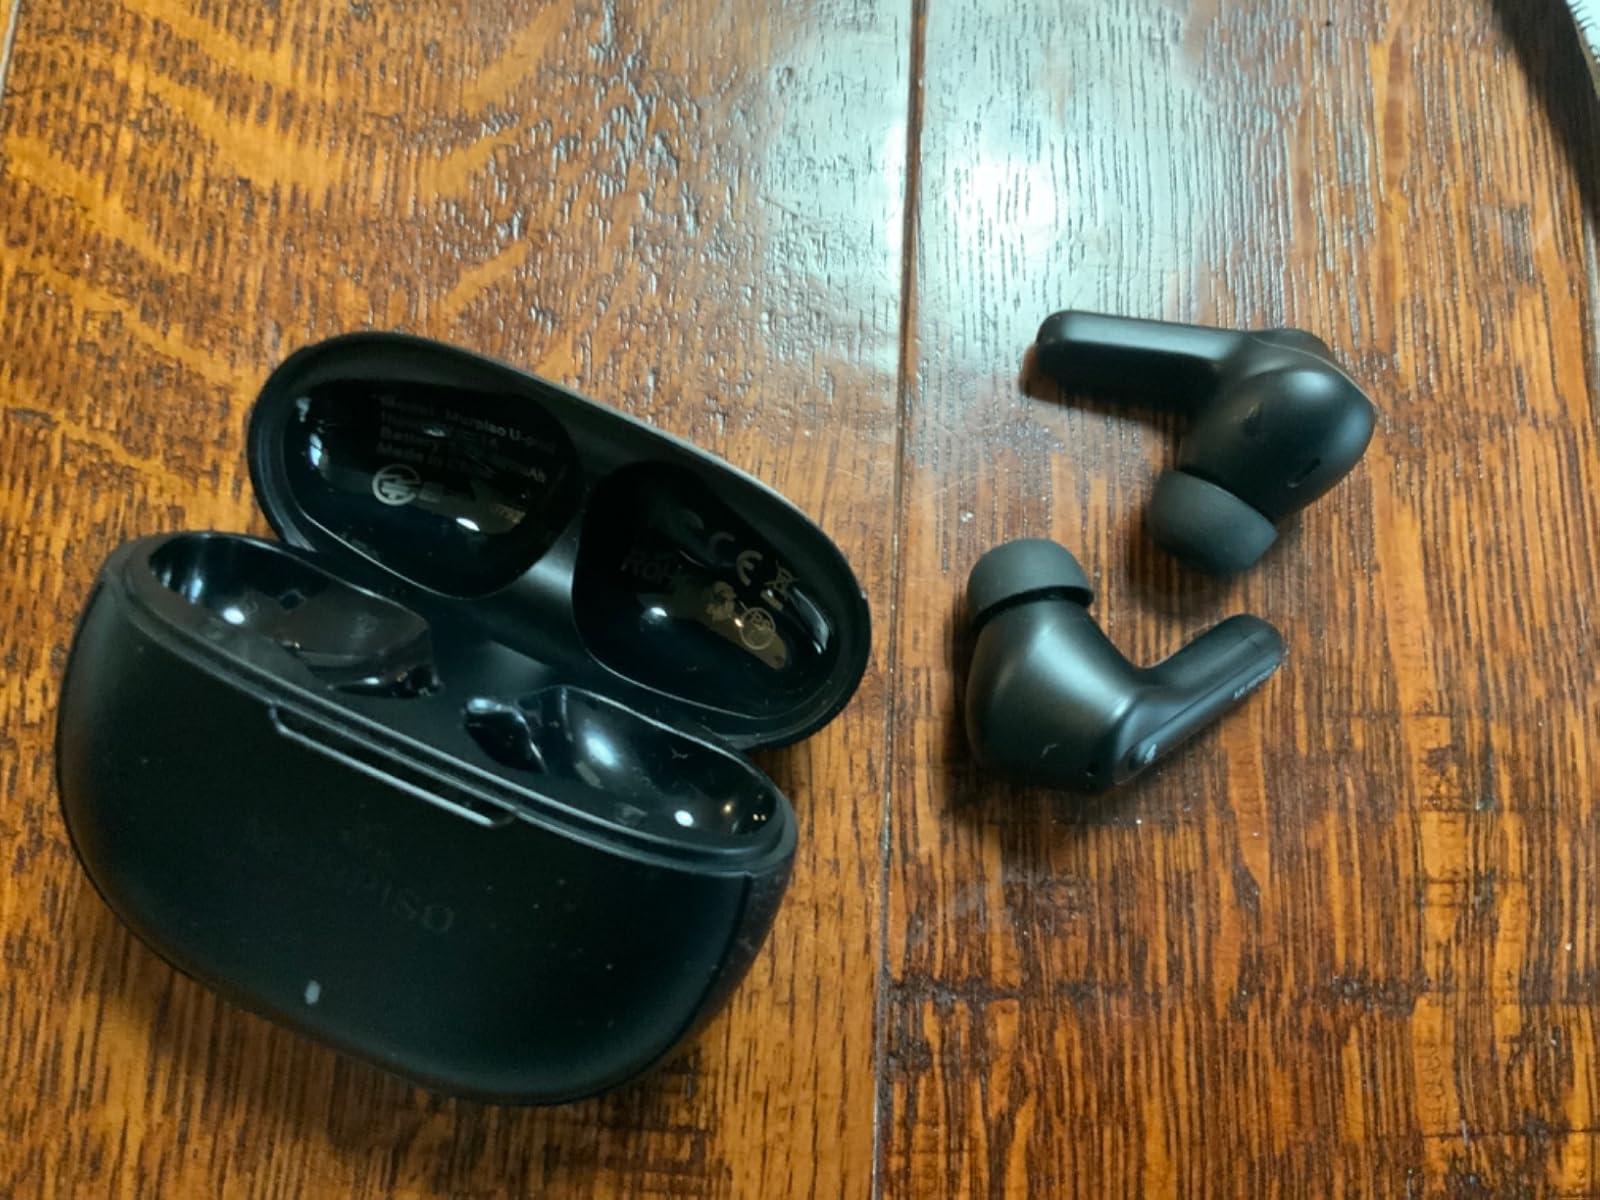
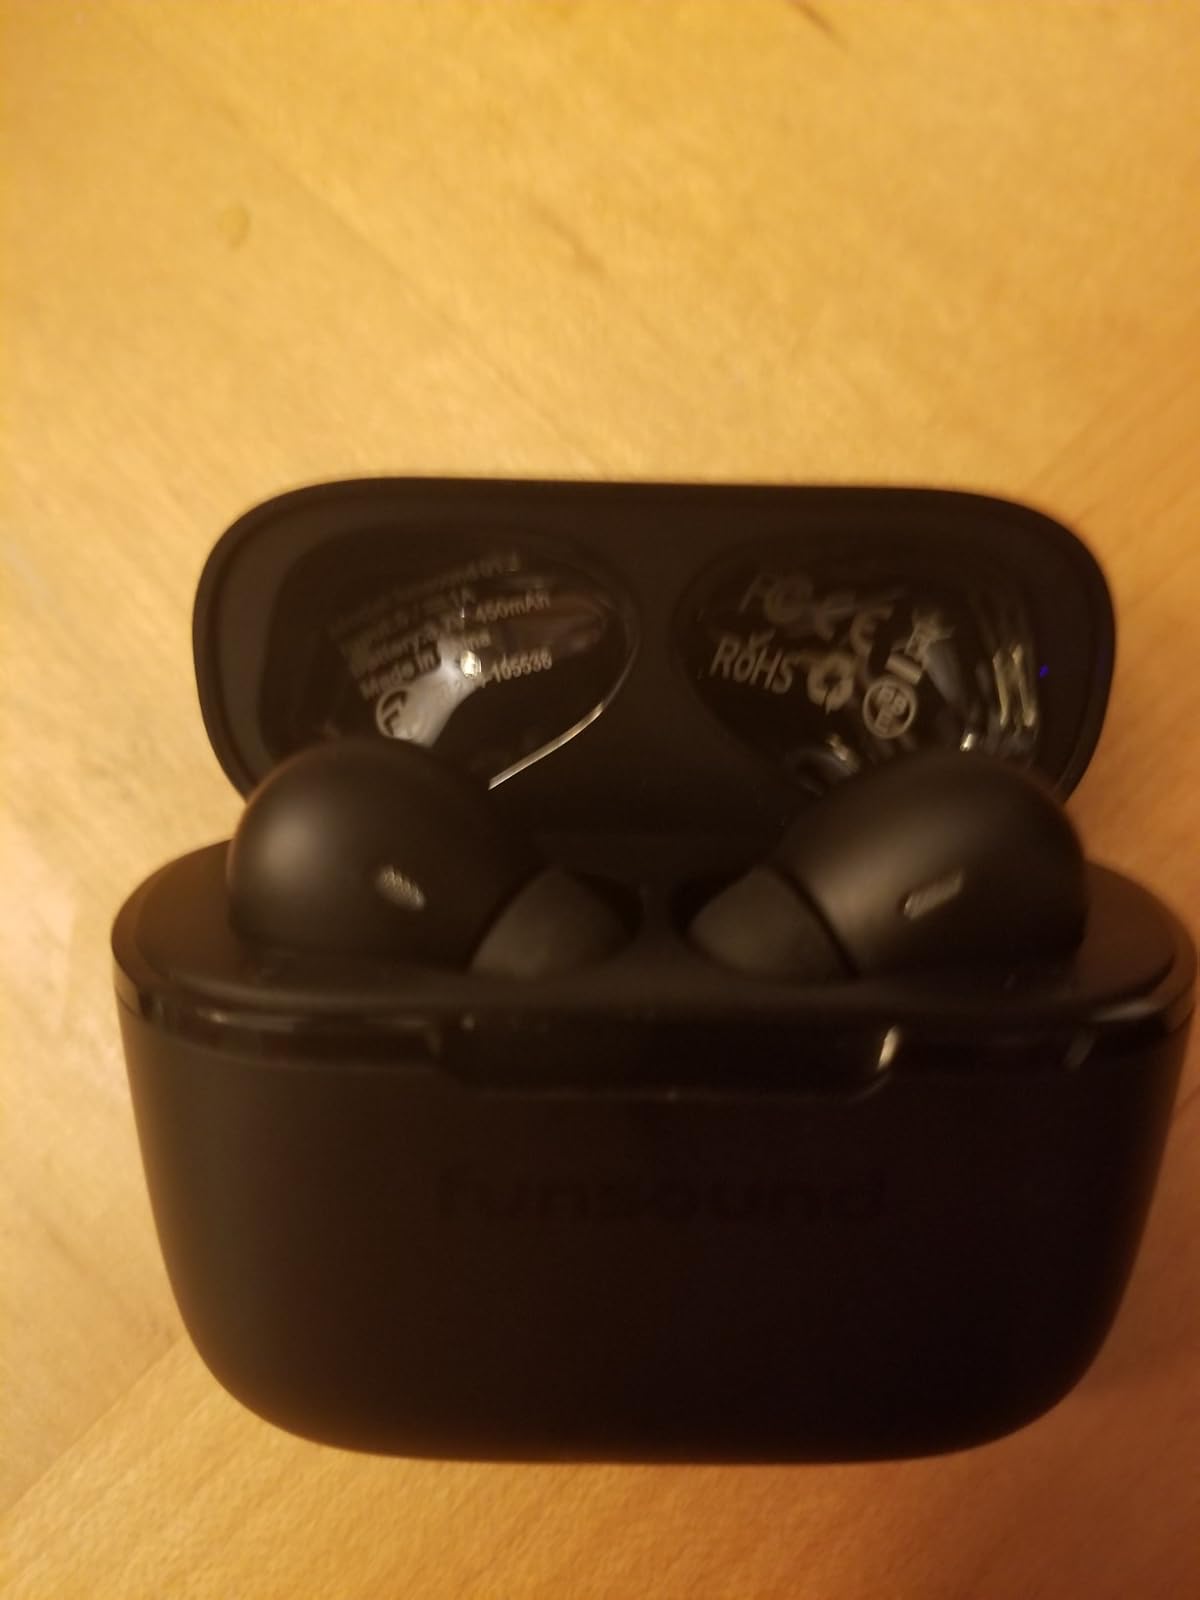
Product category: earbuds
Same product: no